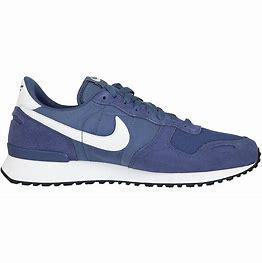
Brand: Nike
Model: Air Vortex